Dance in India

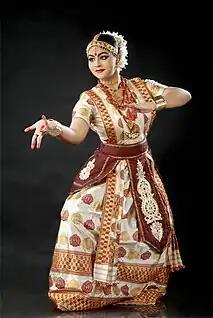
Sattriya

Odissi originated in the Hindu temples of Odisha – an eastern coastal state of India. Odissi, in its history, was performed predominantly by women, and expressed religious stories and spiritual ideas, particularly of Vaishnavism (Vishnu as Jagannath), but also of other traditions such as those related to Hindu gods Shiva and Surya, as well as Hindu goddesses (Shaktism). Odissi is traditionally a dance-drama genre of performance art, where the artist(s) and musicians play out a mythical story, a spiritual message or devotional poem from the Hindu texts, using symbolic costumes, body movement, "abhinaya" (expressions) and "mudras" (gestures and sign language) set out in ancient Sanskrit and Odia literature.